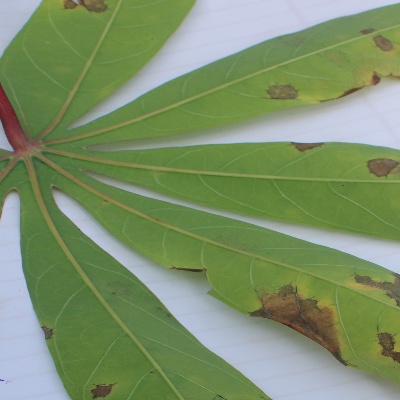
Crop: Cassava
Condition: brown spot